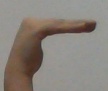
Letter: haa